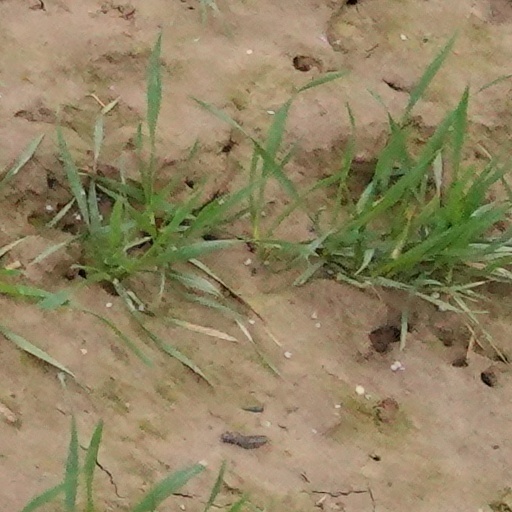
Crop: wheat